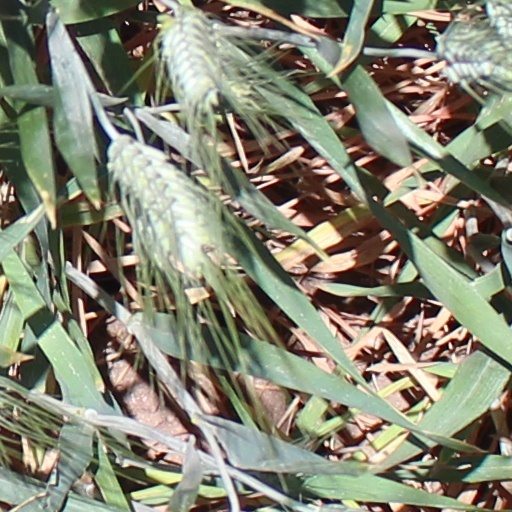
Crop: wheat